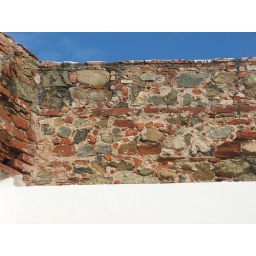
the stones in the walls were like a mosaic....but this was all built by slave labor at the time